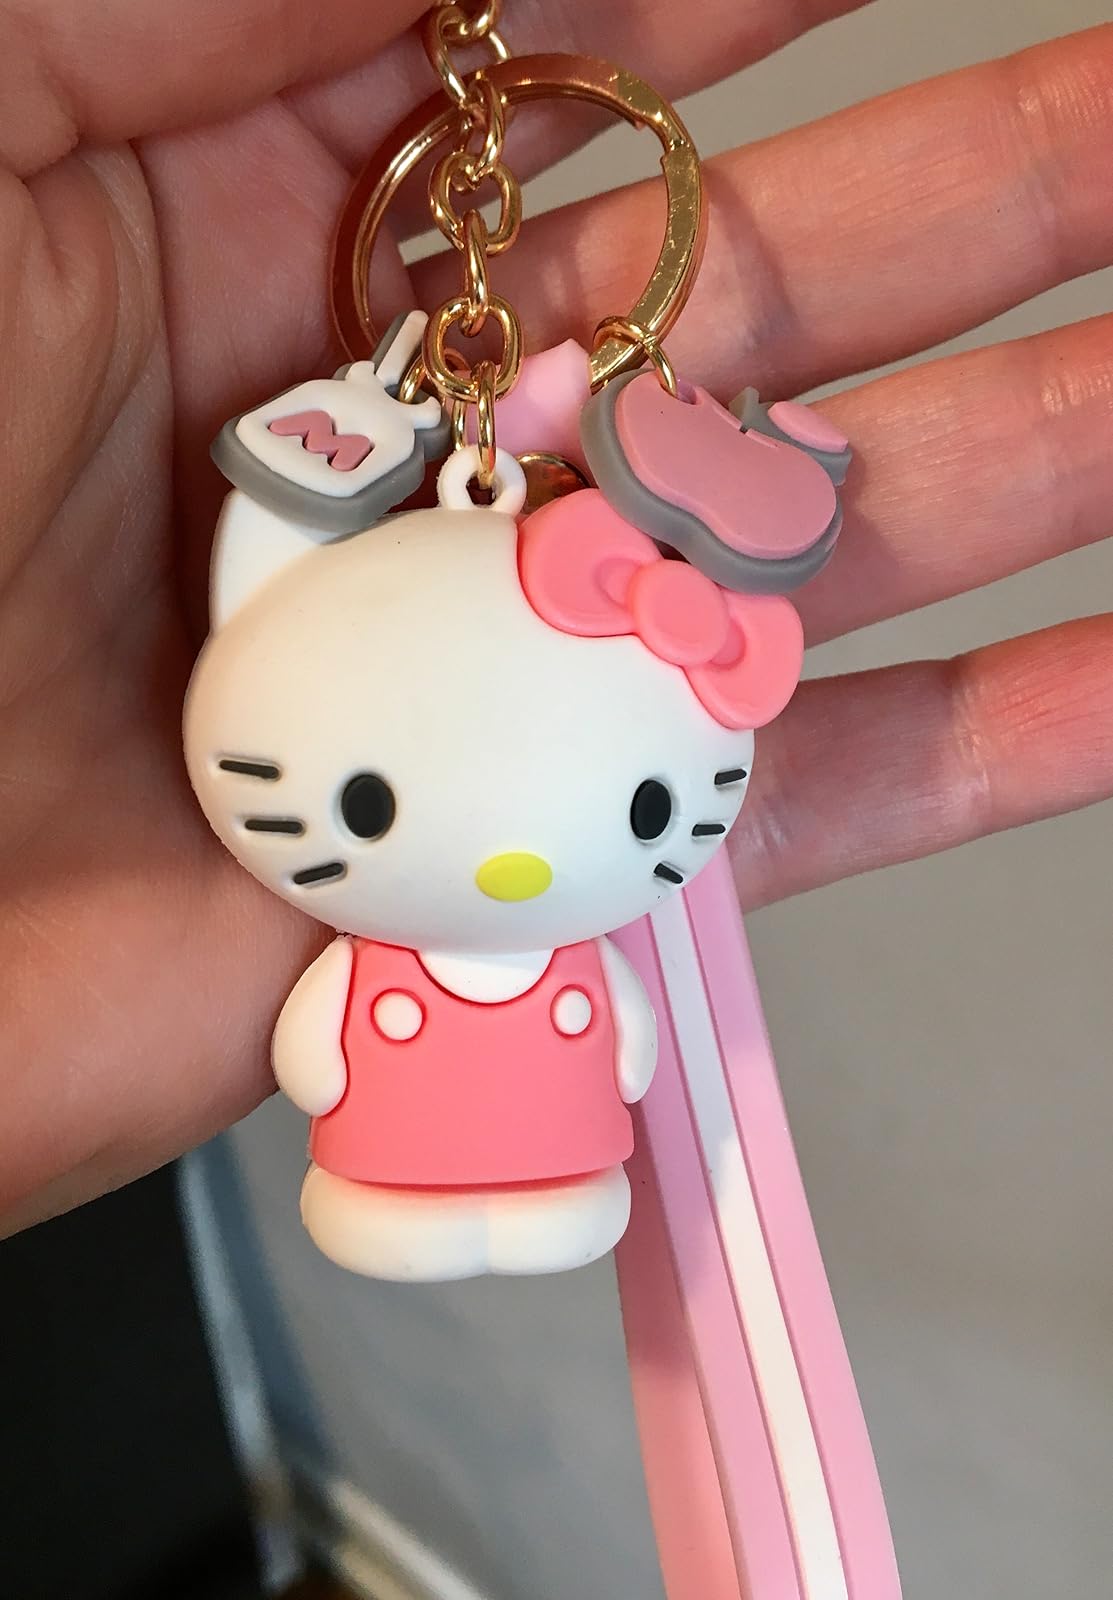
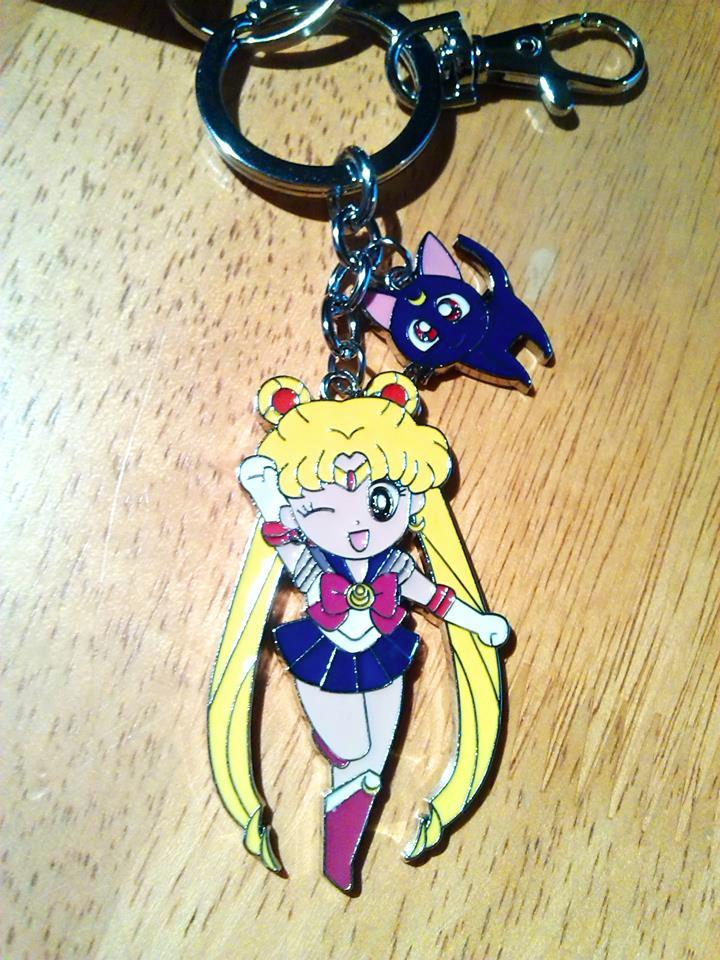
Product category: accessories_keychain
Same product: no